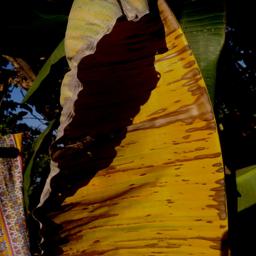
Label: MALBHOG LEAF